New Hall Manor

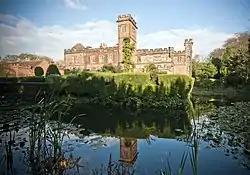

New Hall Manor is a medieval manor house, now used as a hotel, in Sutton Coldfield, West Midlands, England.